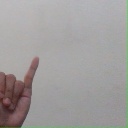
अक्षर: य